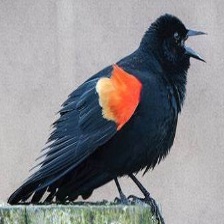
Species: RED WINGED BLACKBIRD
Scientific name: AGELAIUS PHOENICEUS